Boletaceae

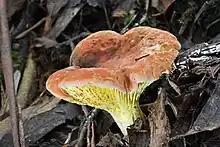
"Phylloporus" sp. Wielangta Forest, Tasmania

Boletes are found worldwide, on every continent except Antarctica. Well-known and well-described in the temperate latitudes in the northern hemisphere, newer research has shown significant diversity in tropical and southern hemisphere regions as well. E. J. H. Corner found evidence of at least 60 species on the island of Singapore alone. In 1972 he described 140 species from the Malay Peninsula and Borneo and estimated there were at least as many yet to be documented. Over 100 species belonging to 52 genera have been reported from China, which has emerged as one of the worldwide hotspots of Boletaceae diversity. The family is also reasonably well-represented in the Mediterranean region, where many rare or range-restricted species can be found.